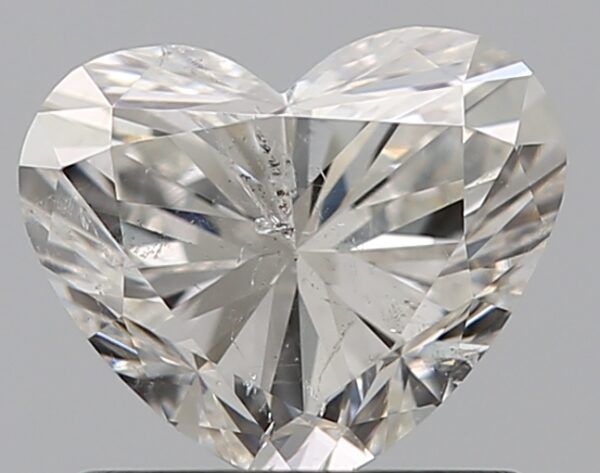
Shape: heart
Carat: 1
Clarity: SI2
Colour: H
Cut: GD
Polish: VG
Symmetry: VG
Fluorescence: N
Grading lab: IGI
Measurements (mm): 5.65 x 6.8 x 4.15